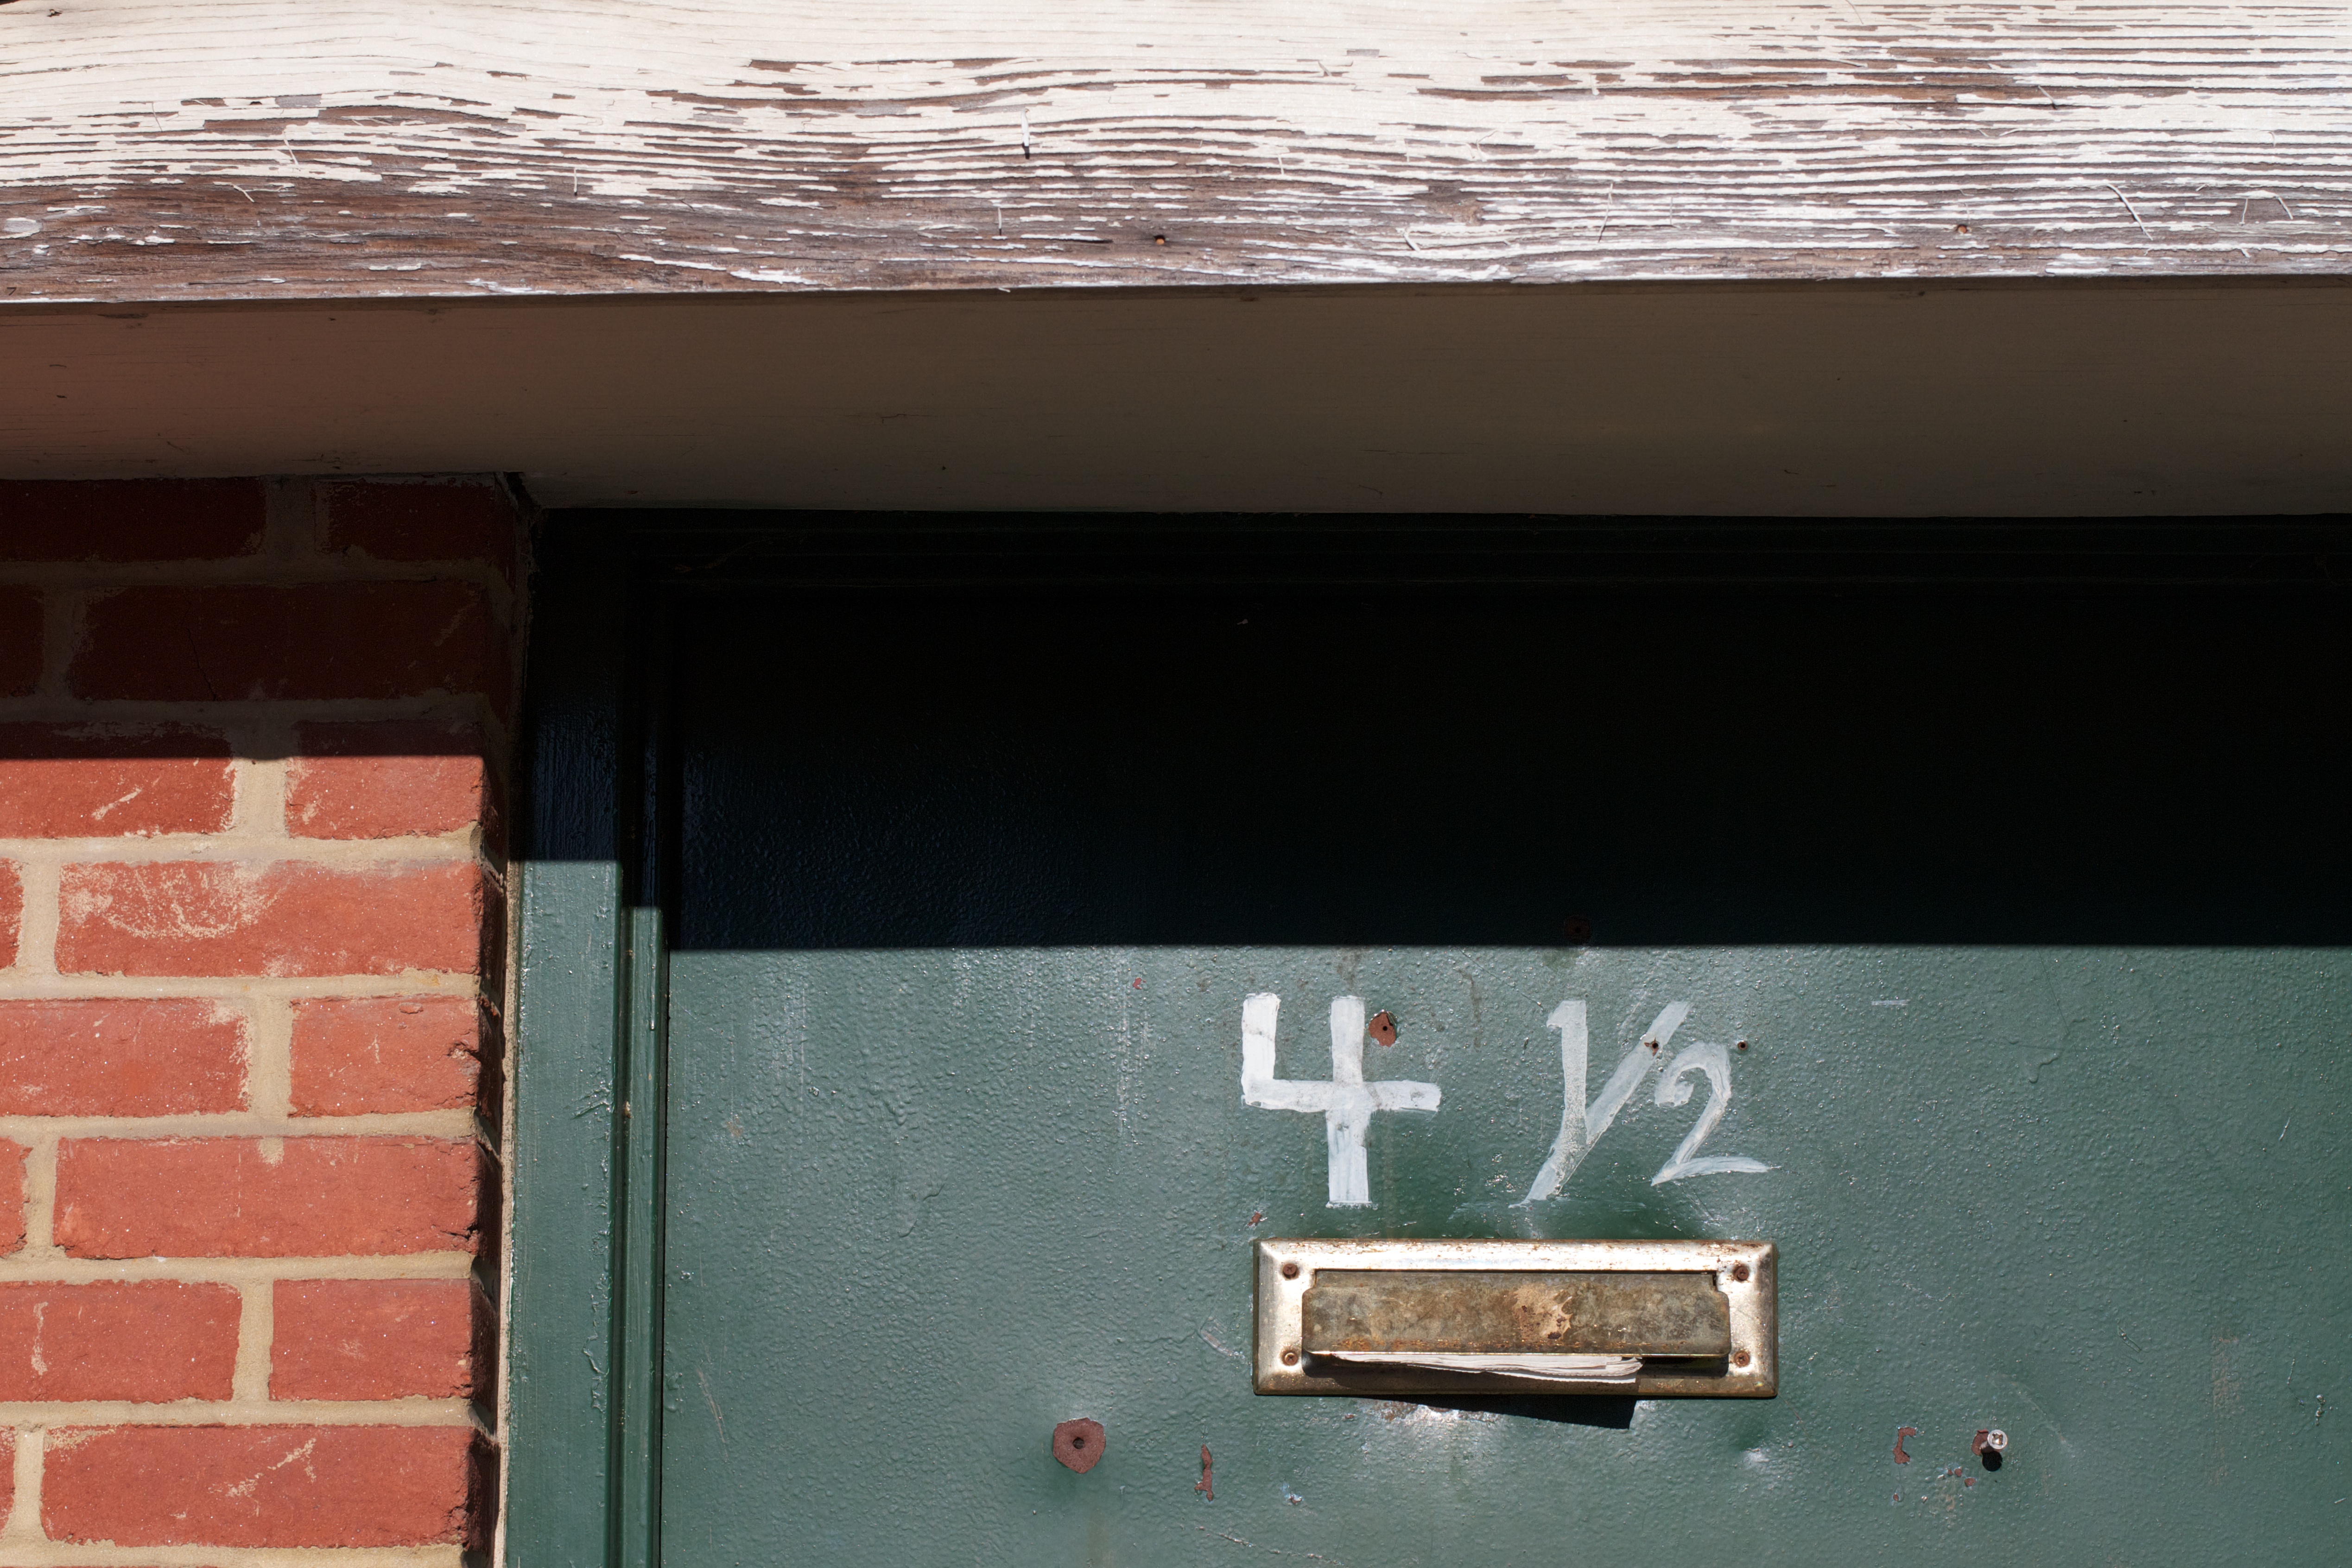
wood, white, house, window, wall, red, color, furniture, door, interior design, design, shape, window covering